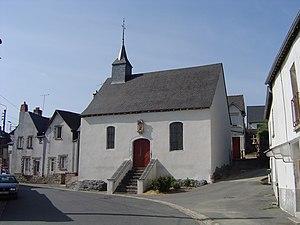
Chapelle des Trois-Marys dans le quartier du Rachapt
Vitré /vi.tʁe/ est une commune française située dans le département d'Ille-et-Vilaine. Ses habitants sont les Vitréens et les Vitréennes. La ville comptait 18 037 habitants en 2017, ce qui en fait la 14ᵉ plus grande ville de la région et la 522ᵉ de France. Elle est au cœur de la communauté d'agglomération de Vitré Communauté.